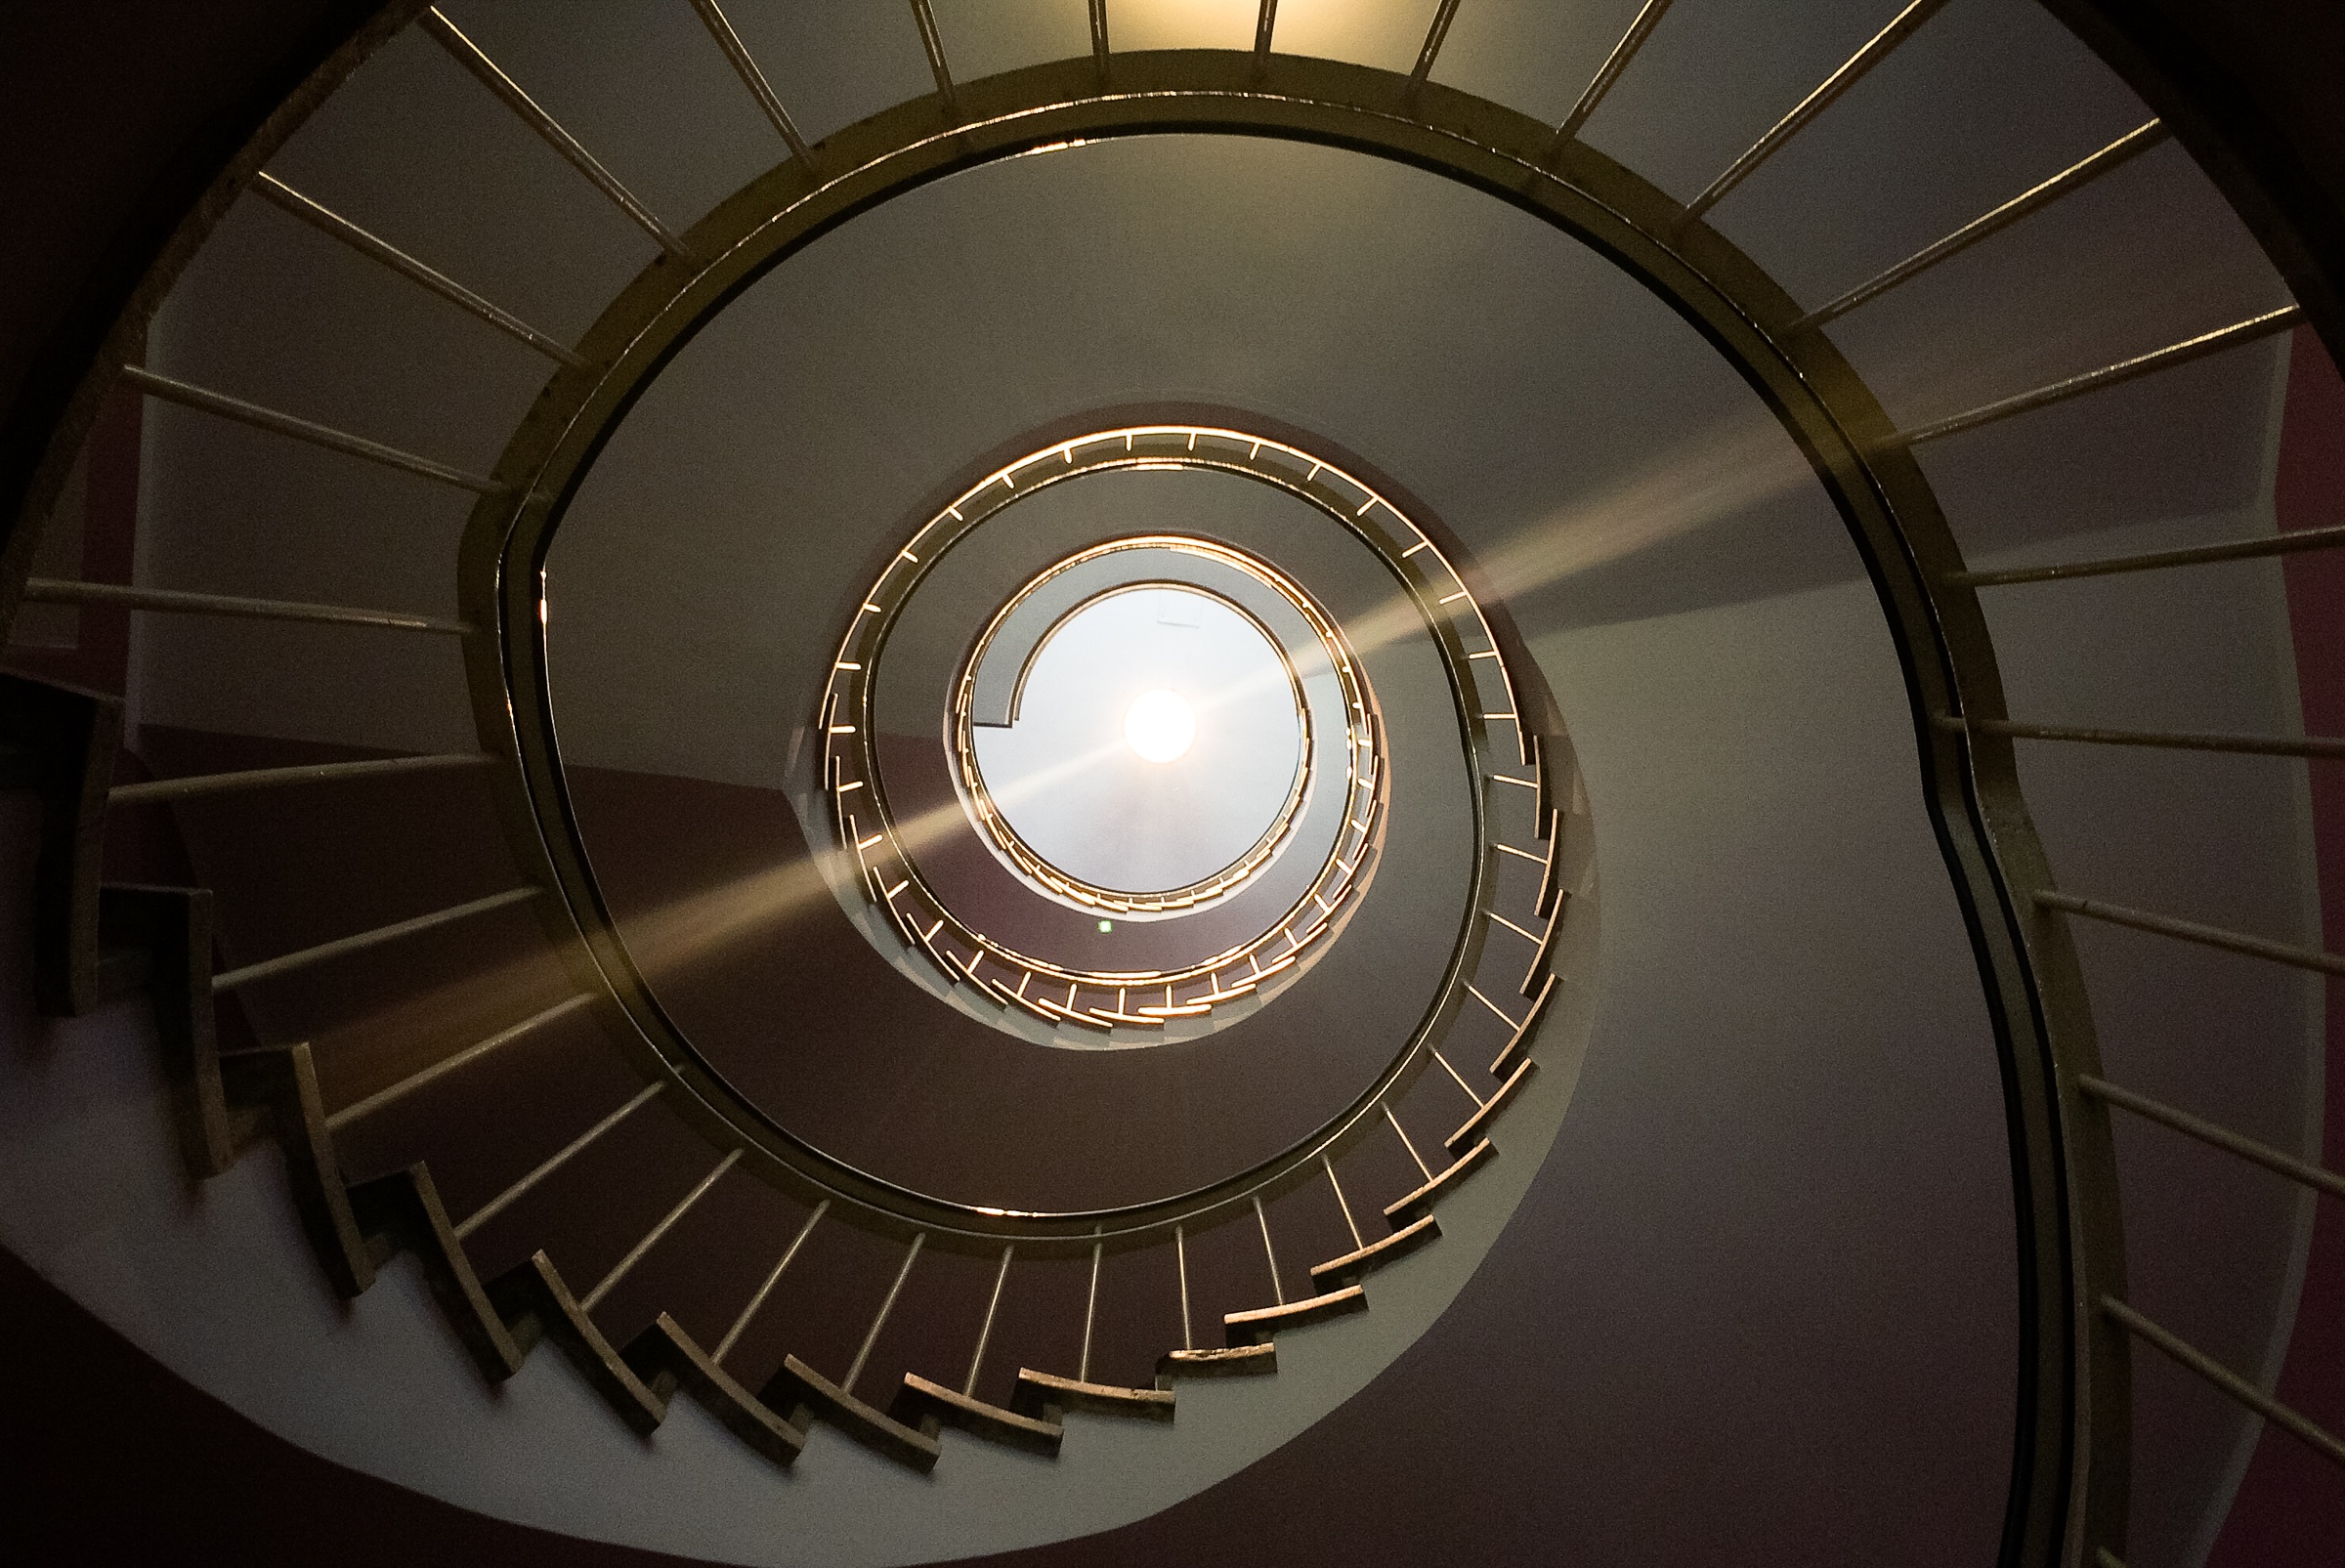
light, architecture, structure, wheel, spiral, building, staircase, ceiling, railing, high, metal, lighting, spiral staircase, circle, stairs, symmetry, turn, dome, rise, shape, emergence, gradually, compact disc, stair tower